Charlton Riverside

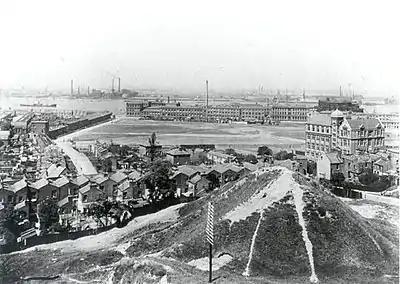
New Charlton in 1905, as seen from Maryon Park. On the left: housing along Hardens Manor Way, now Eastmoor Street, all since demolished. To the right, along Woolwich Road: Maryon Park School (1896), now Windrush Primary School. In the centre: Charlton Athletic's earliest ground. Beyond: factory buildings of Siemens Brothers

Industrial development on the flat land adjoining the Thames at Charlton Riverside began in the middle of the 19th century, especially after the opening of a private railway branch line to Angerstein Wharf in 1852. A notable establishment was the Siemens Brothers Telegraph Works opened in 1863 (although the factory was largely in Woolwich). The company manufactured two new transatlantic cables in the 1880s, and contributed to the PLUTO project in World War II. Since the 1960s the area had sunk into industrial decline, with most of the original factories closing (Siemens Brothers in 1968).